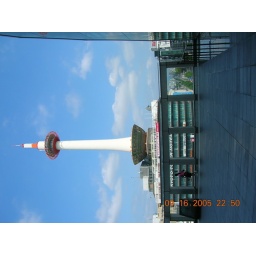
The heinously ugly Kyoto tower is the tallest building in Kyoto. Karasuma Dori (seen through the window) is the city's main thoroughfare.